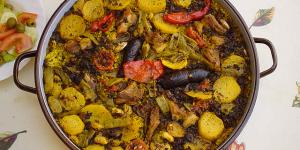
arros al forn